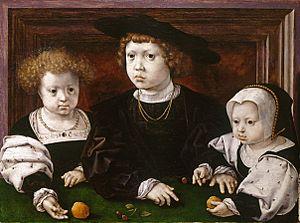
Peintre, dessinateur, graveur, Jean Gossart, ou Jan Gossaert, dit Mabuse est un artiste romaniste de style maniériste de l'École d'Anvers. Il est un précurseur de ce "style italianisant d'Anvers", qui relie la tradition flamande du XVᵉ siècle, attentive à la recherche minutieuse du monde réel, à la "manière moderne" italienne dans le rendu de la perspective et la relation entre personnages et environnement.